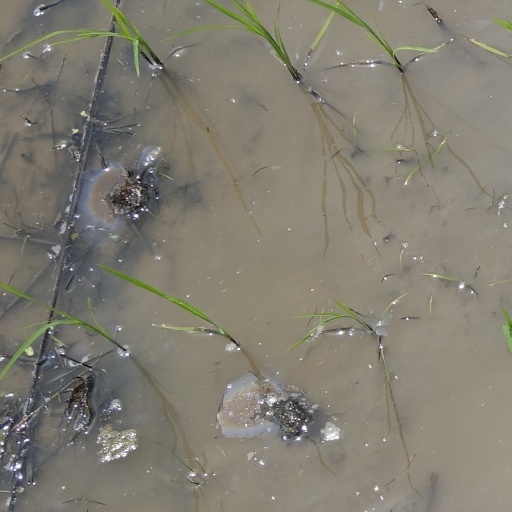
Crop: rice